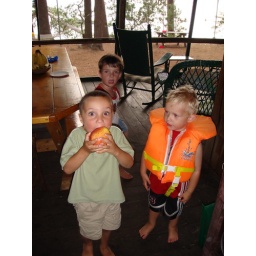
Aidan loves fruit. He will devour my fruit bowl in like a day!